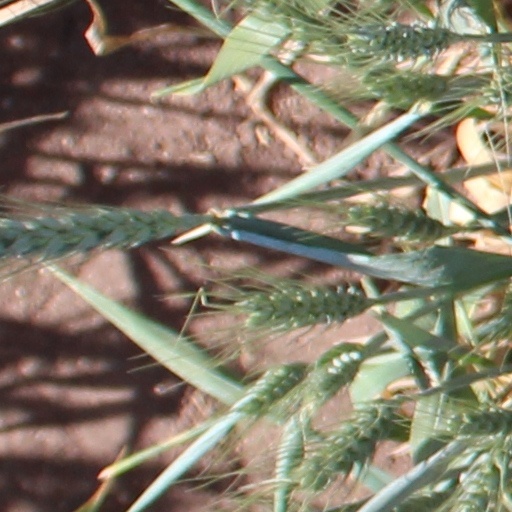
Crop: wheat